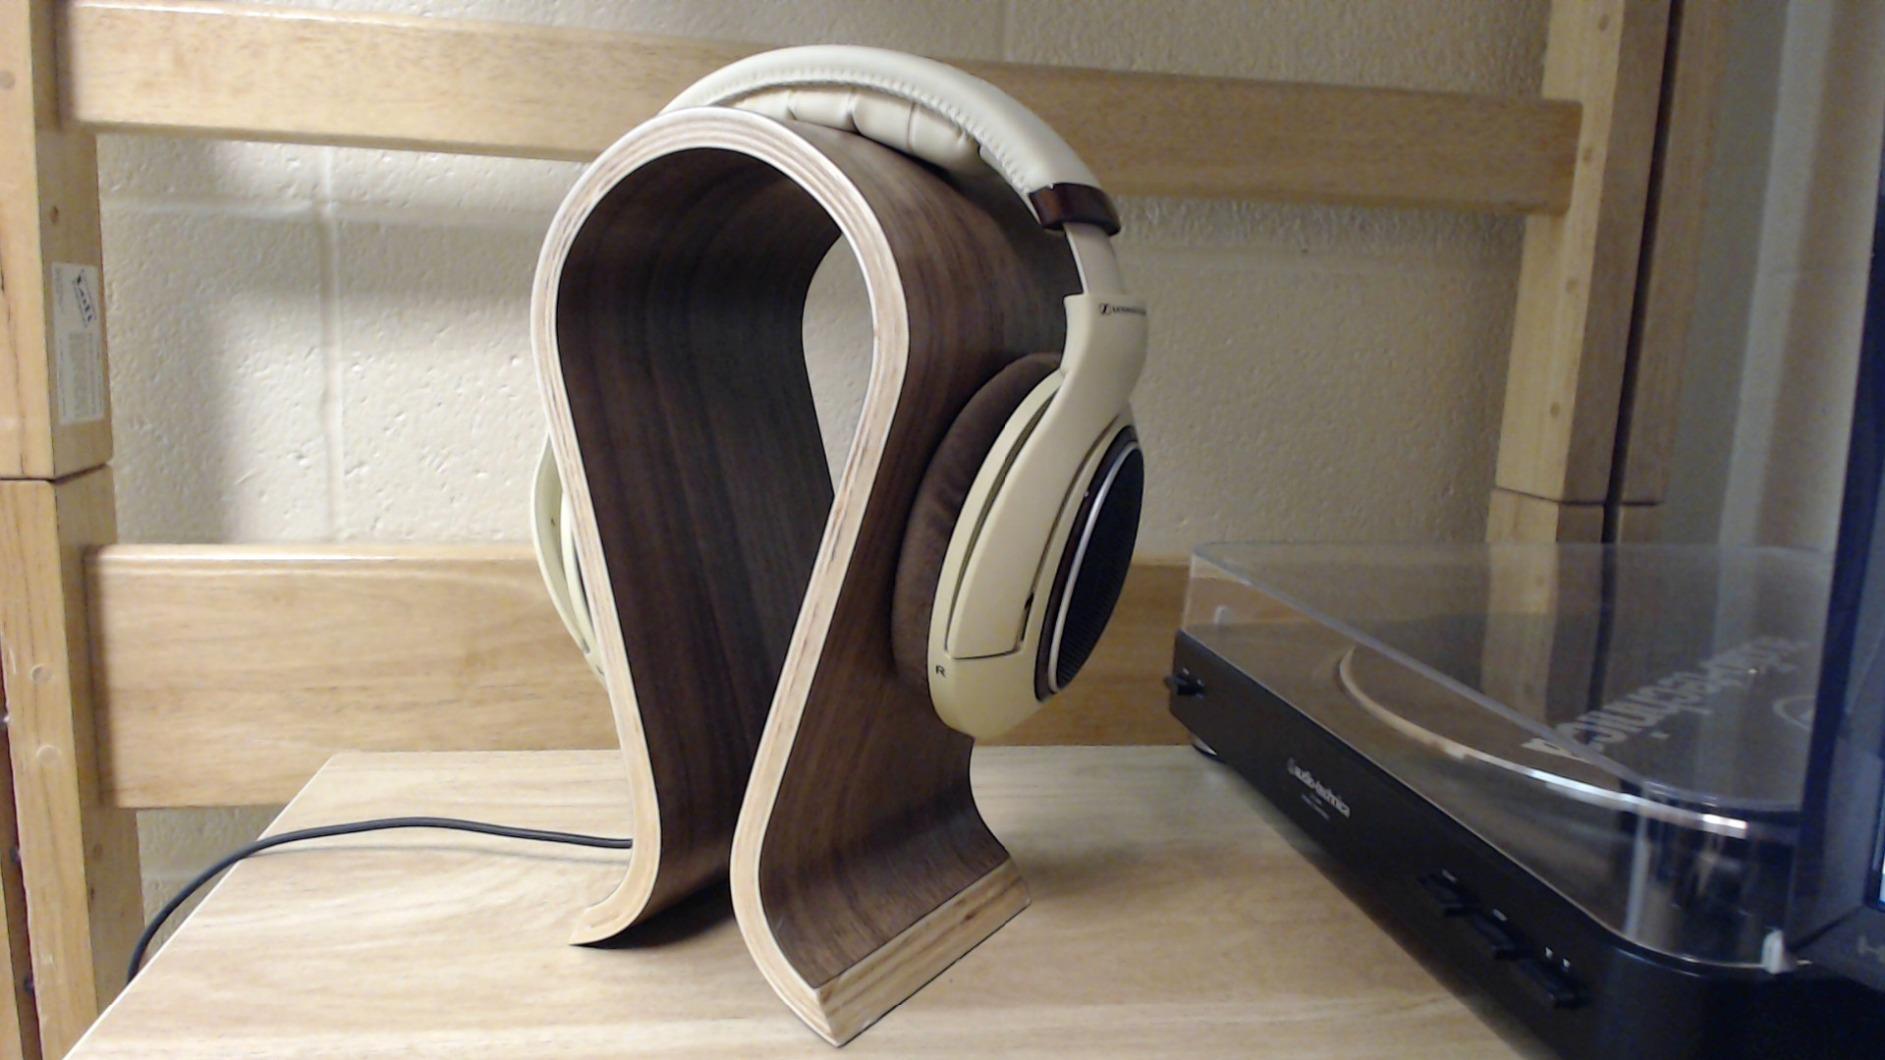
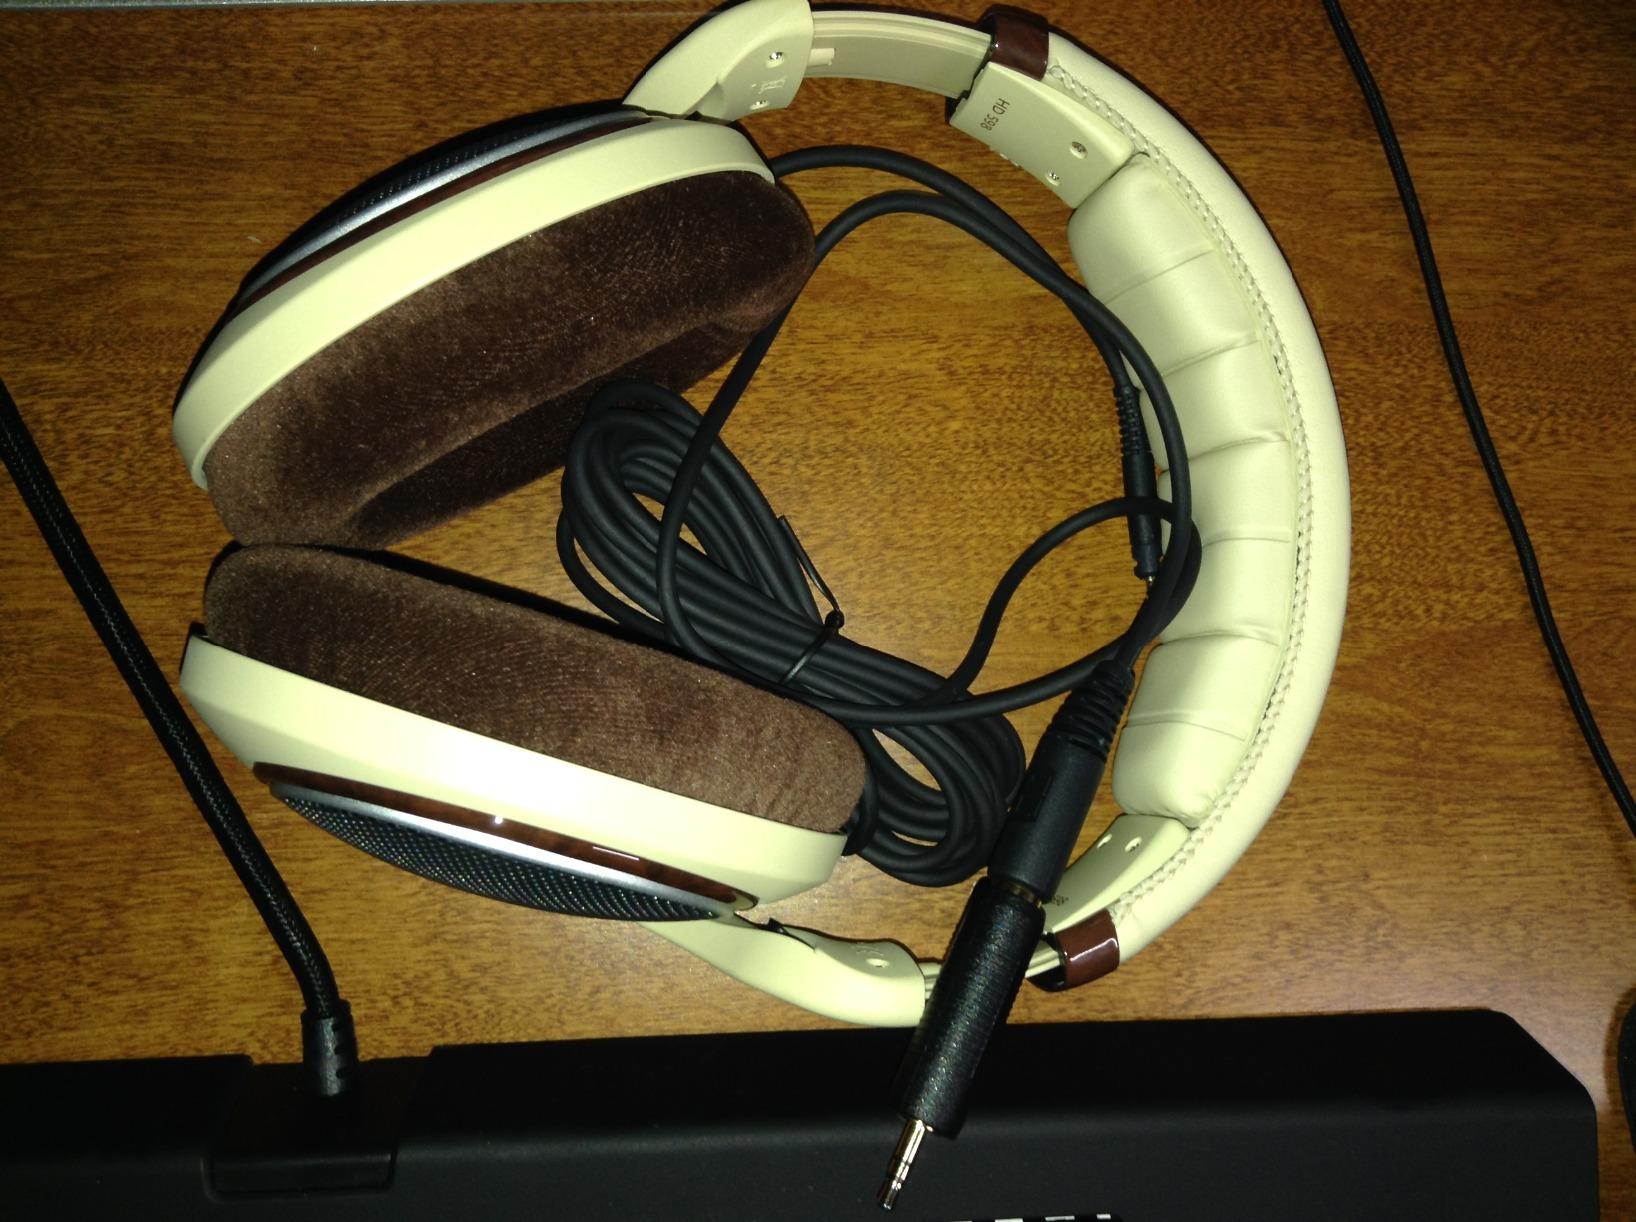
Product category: headphones
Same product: yes